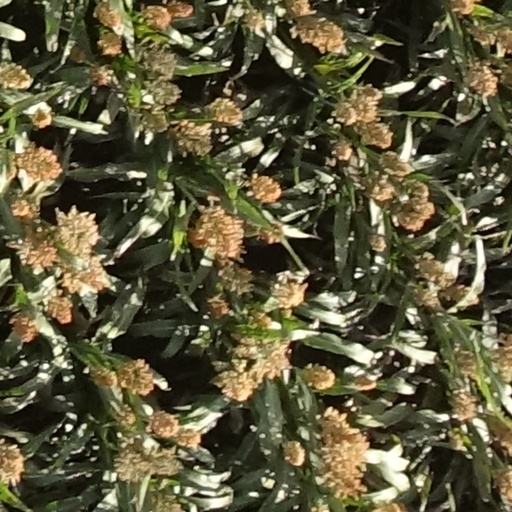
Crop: sorghum